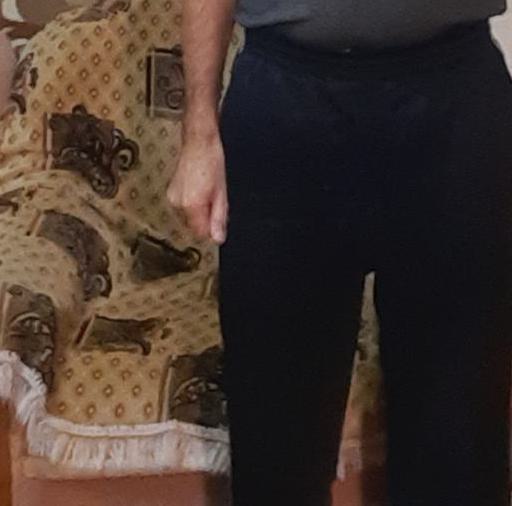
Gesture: no_gesture